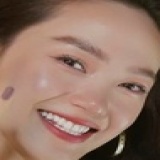
ca sĩ Minh Hằng